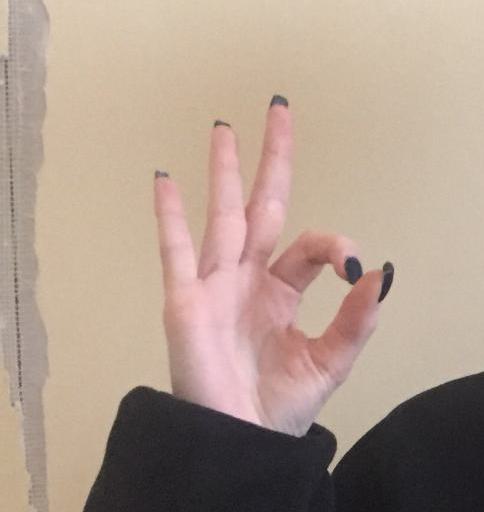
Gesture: ok